Autonomy for Macedonia and Adrianople regions

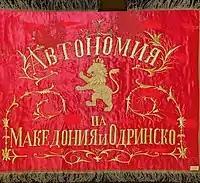
Shumen Macedonian-Adrianopolitan Society's flag with inscription on it: "Autonomy for Macedonia and Adrianople regions".

During the Balkan Wars (1912–1913) and the First World War (1914–1918) the organizations supported the Bulgarian army and joined to Bulgarian war-time authorities when they took control over parts of Thrace and Macedonia. In this period autonomist ideas were abandoned and the direct incorporation of occupied areas into Bulgaria was supported. These wars left both areas divided mainly between Greece, Serbia (later Yugoslavia), and the Ottoman Empire (later Turkey). That resulted in the final decline of the autonomist concept. After that the combined Macedonian-Adrianopolitan revolutionary movement split into two detached organizations – the Internal Macedonian Revolutionary Organisation and the Internal Thracian Revolutionary Organisation.